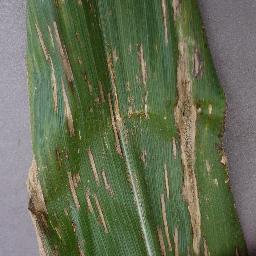
Label: Corn___Cercospora_leaf_spot Gray_leaf_spot